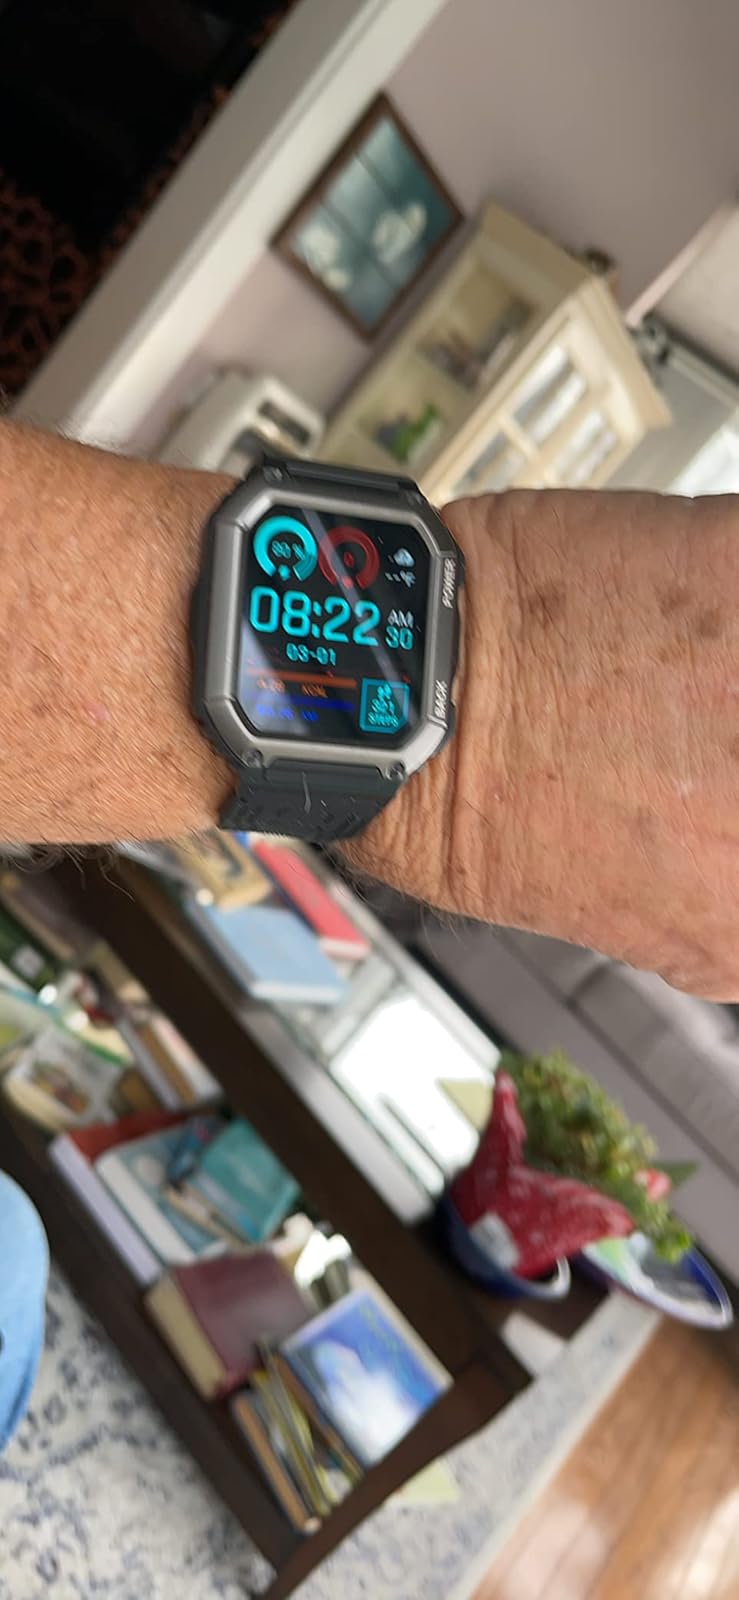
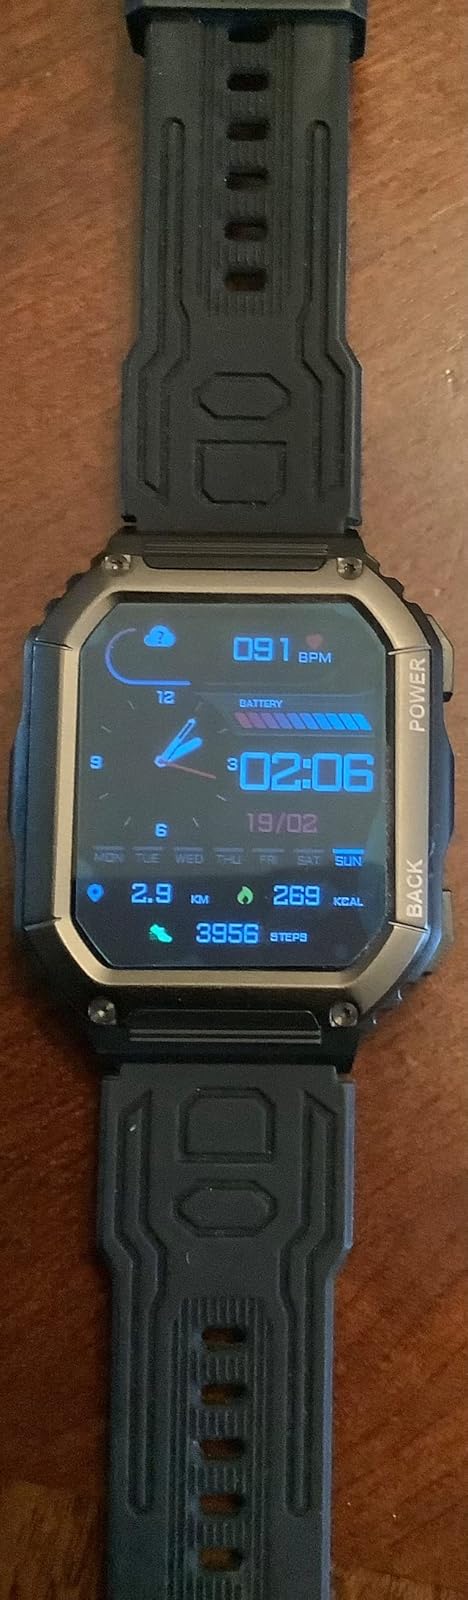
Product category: smartwatch
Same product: yes